Almajiranci

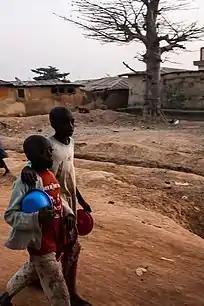
Almajirai walking in the street

The British did, however, establish large urban centers, so many malammai migrated from rural areas to the cities. Many northern cities, such as Kano, became important centers of Islamic learning. Parents started sending their children to the cities to study Islam, and the relationship between the almajiri and the malammai became more salient. The teachers and students had no financial support, so, they turned to alms begging and menial jobs for survival. Eventually this practice became the norm.